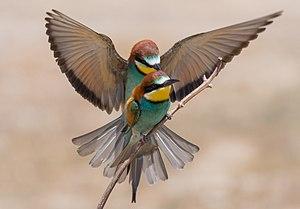
guépier d'europe au parc national de l'Ichkeul
Le Guêpier d'Europe est une espèce d'oiseau appartenant à la famille des Meropidae. En raison de l'effet qu'il a sur l'environnement aride, certains auteurs le considèrent comme aménageur d'écosystème.